Peptide transporter 1

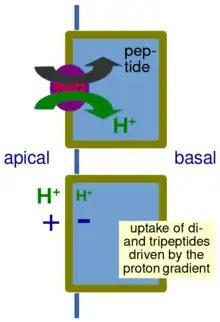
PepT 1 is a proton-coupled peptide cotransporter in epithelial cells.

Peptide transporter 1 (PepT 1) also known as solute carrier family 15 member 1 (SLC15A1) is a protein that in humans is encoded by "SLC15A1" gene. PepT 1 is a solute carrier for oligopeptides. It functions in renal oligopeptide reabsorption and in the intestines in a proton dependent way, hence acting like a cotransporter.